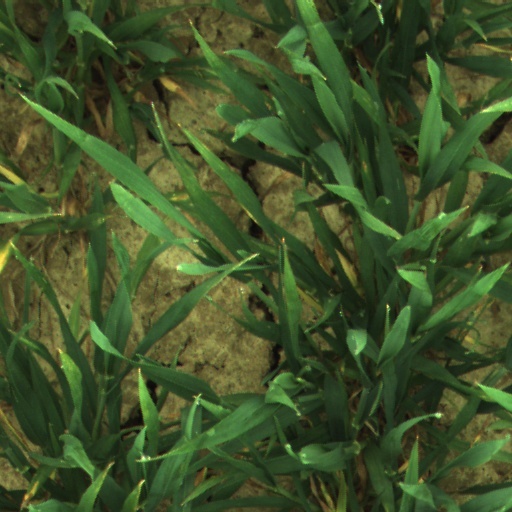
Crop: wheat